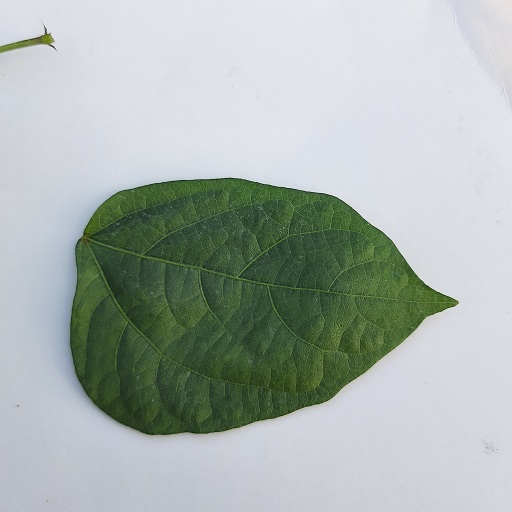
Label: Healthy